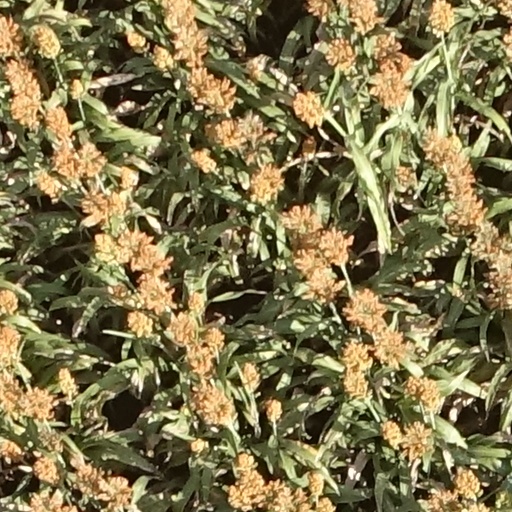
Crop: sorghum